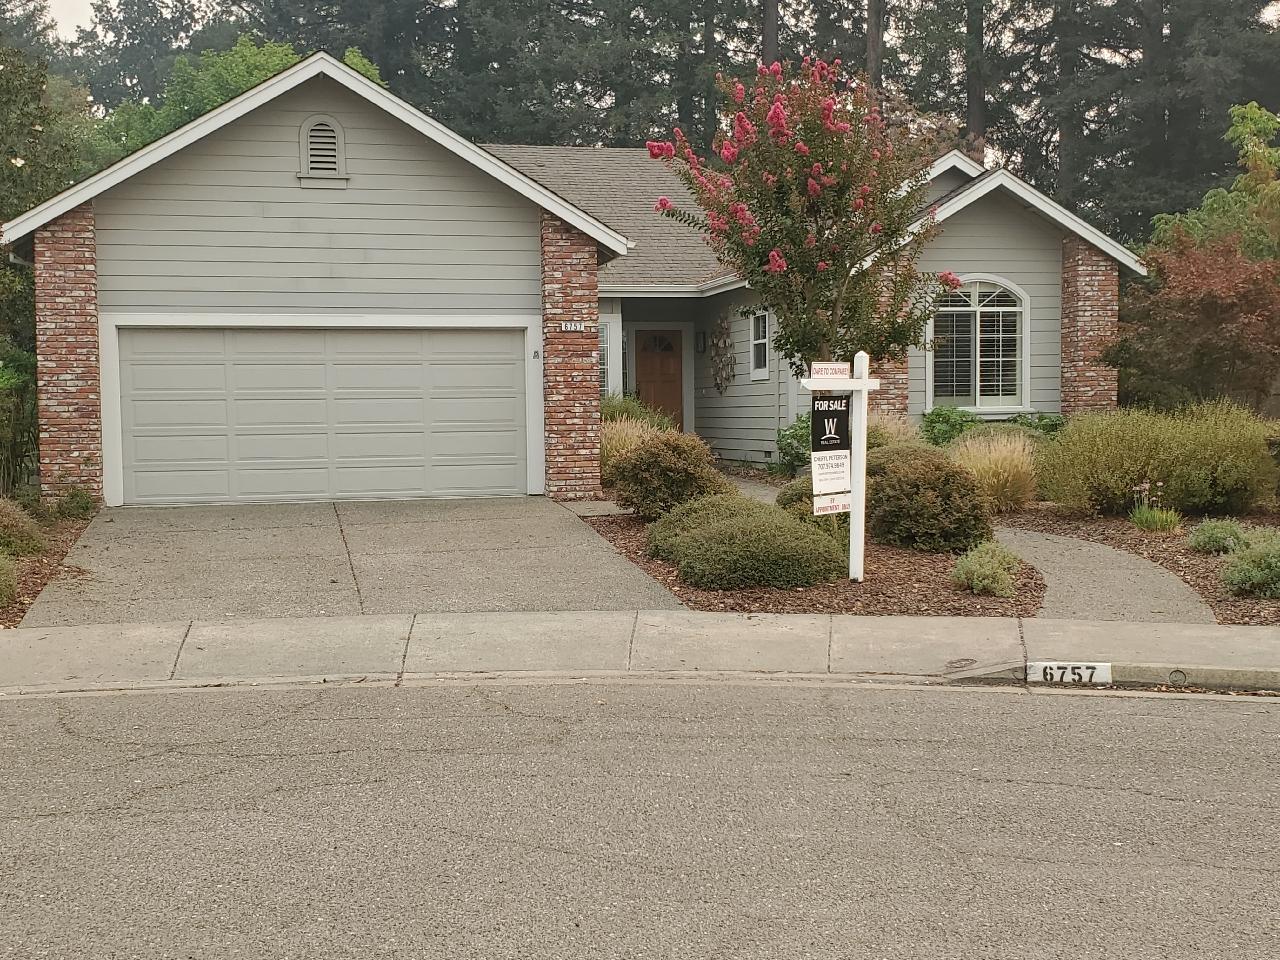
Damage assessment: no_damage